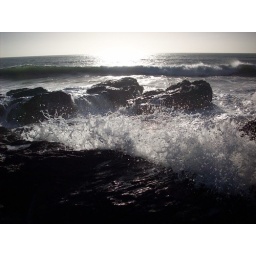
I was very close to the edge here, trying to get a shot of the ocean smashing against the rocks :)